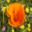
Label: poppy